Kim Dae-jung

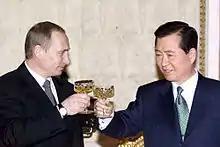
In February 2001, Russian president Vladimir Putin dined with Kim Dae-Jung.

After completing a master's course in economics at Kyung Hee University in 1970, he ran as opposition candidate for the country's presidential election in 1971, against President Park Chung Hee. President Park had removed term limits and was seeking to run for a third term. A very talented orator, Kim could command unwavering loyalty among his supporters. Kim won the nomination of the opposition party over Kim Young-sam, another pro-democracy politician.